Grinzane Cavour Prize

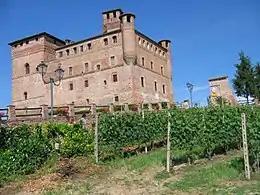
The castle of Grinzane Cavour, former seat of the prize

The Grinzane Cavour Prize (1982–2009) was an Italian literary award established in 1982 by Francesco Meotto. The annual award ceremony took place in the medieval castle of Grinzane Cavour. The goal of the prize was to attract young people to read. The voting system was divided into two phases: first, a jury of literary critics selected finalists, and then they chose an overall winner from the pool of finalists. Special prizes for best new author and lifetime achievement were also awarded.